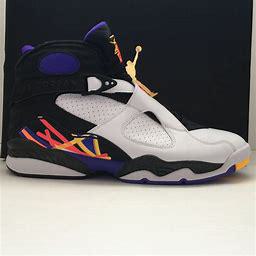
Brand: Jordan
Model: 8 Retro